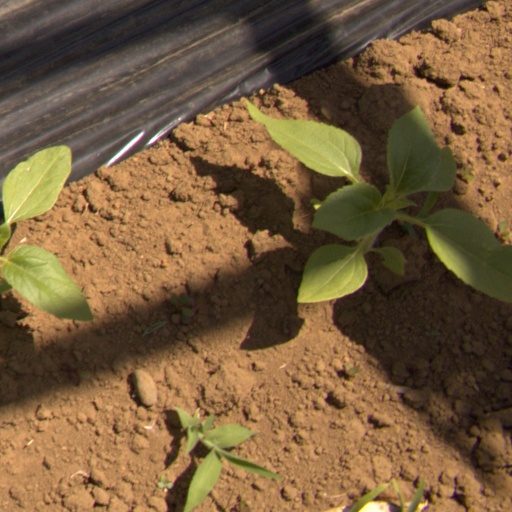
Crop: Jerusalem artichoke